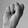
ASL letter: S